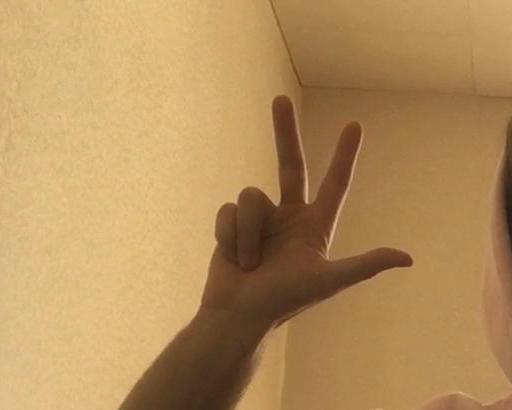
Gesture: three2